Chromic acid

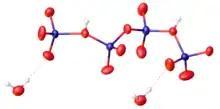
Structure of tetrachromic acid , one component of concentrated "chromic acid". The H-atom positions are calculated, not observed. Color code: red = O, white = H, blue = Cr.

Higher chromic acids with the formula are probable components of concentrated solutions of chromic acid.